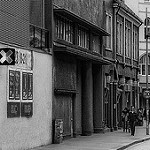
Label: B & W